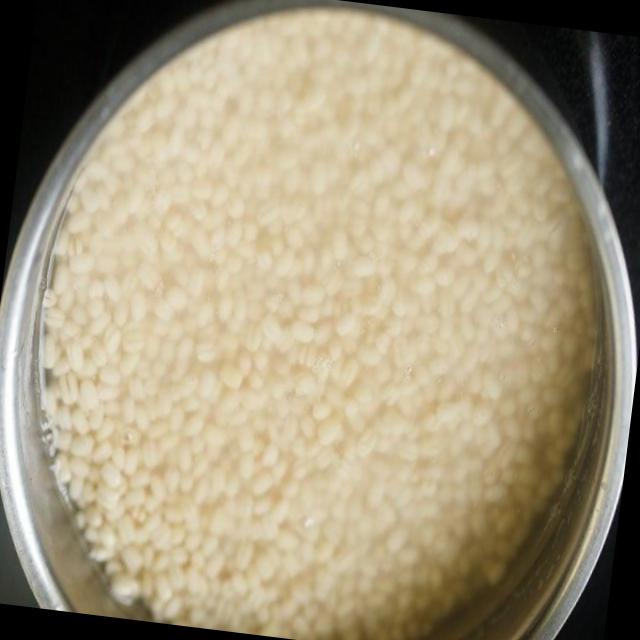
Dish: white_rice